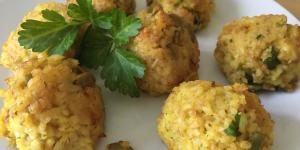
albondigas de bulgur